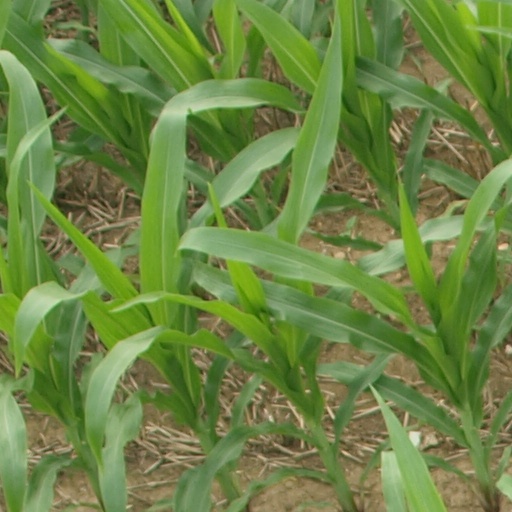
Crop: maize; corn